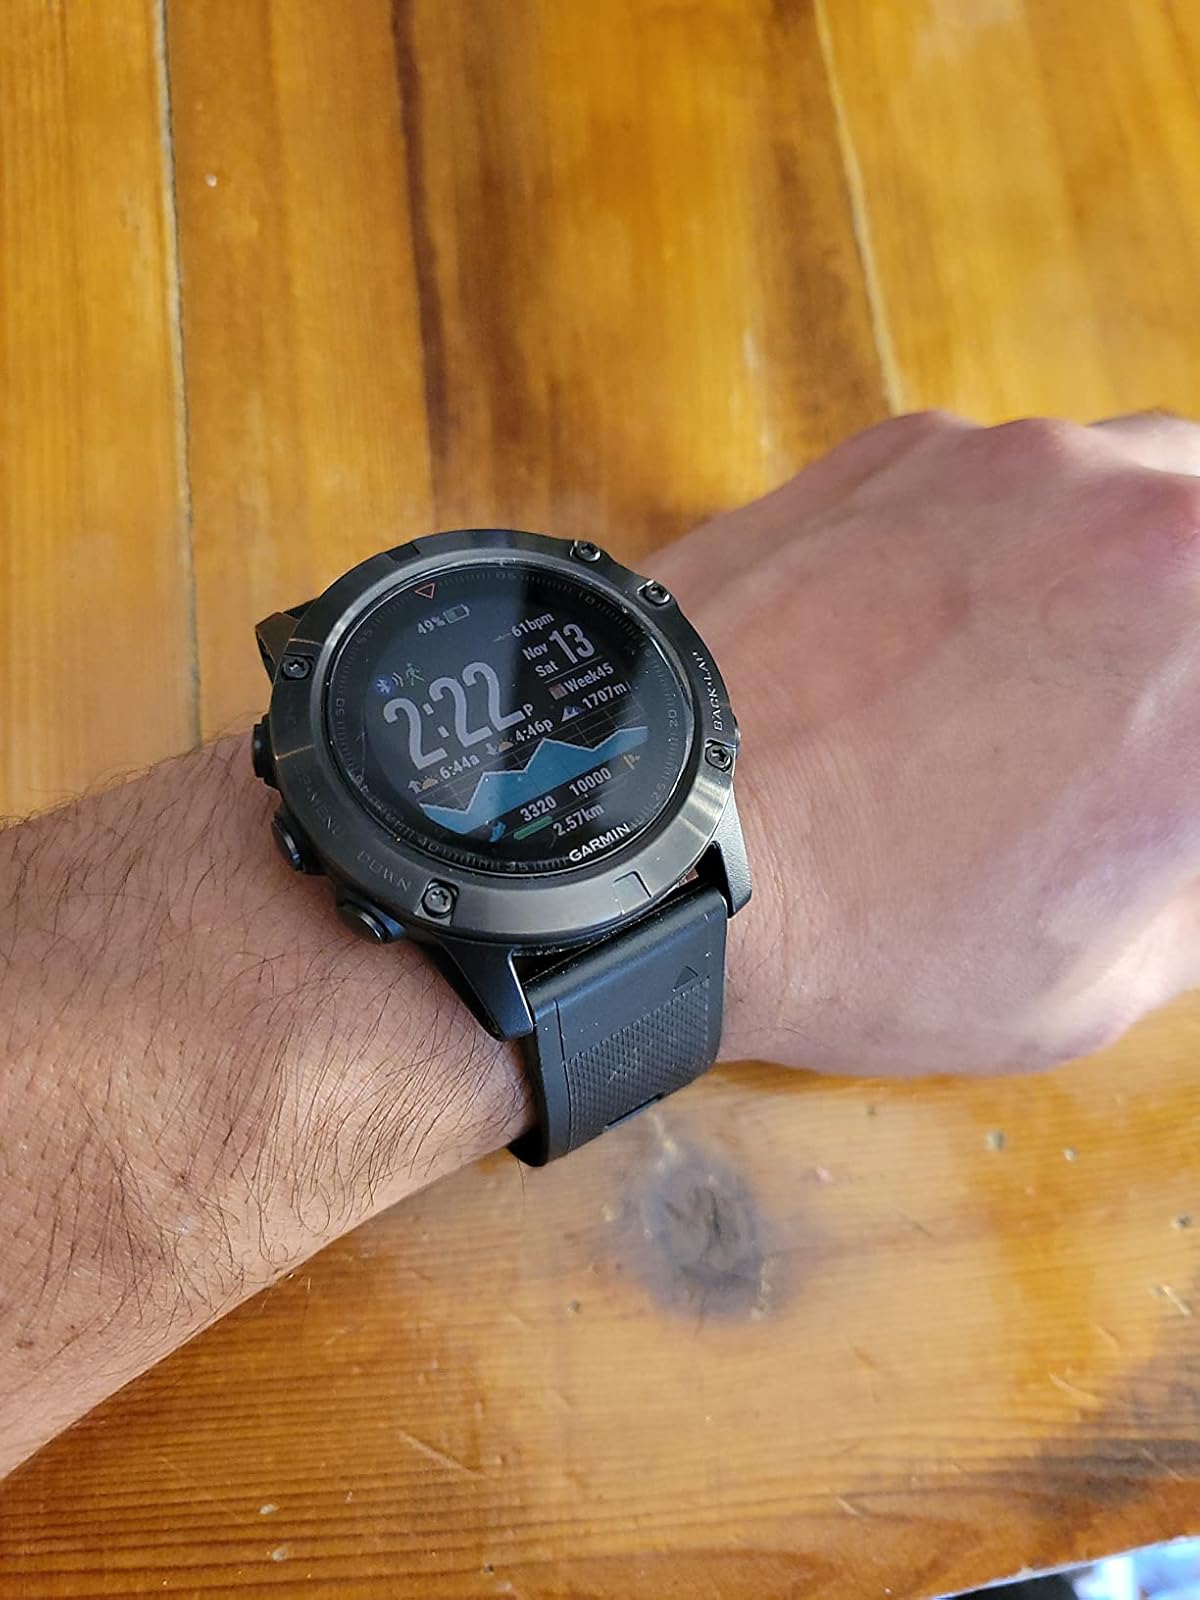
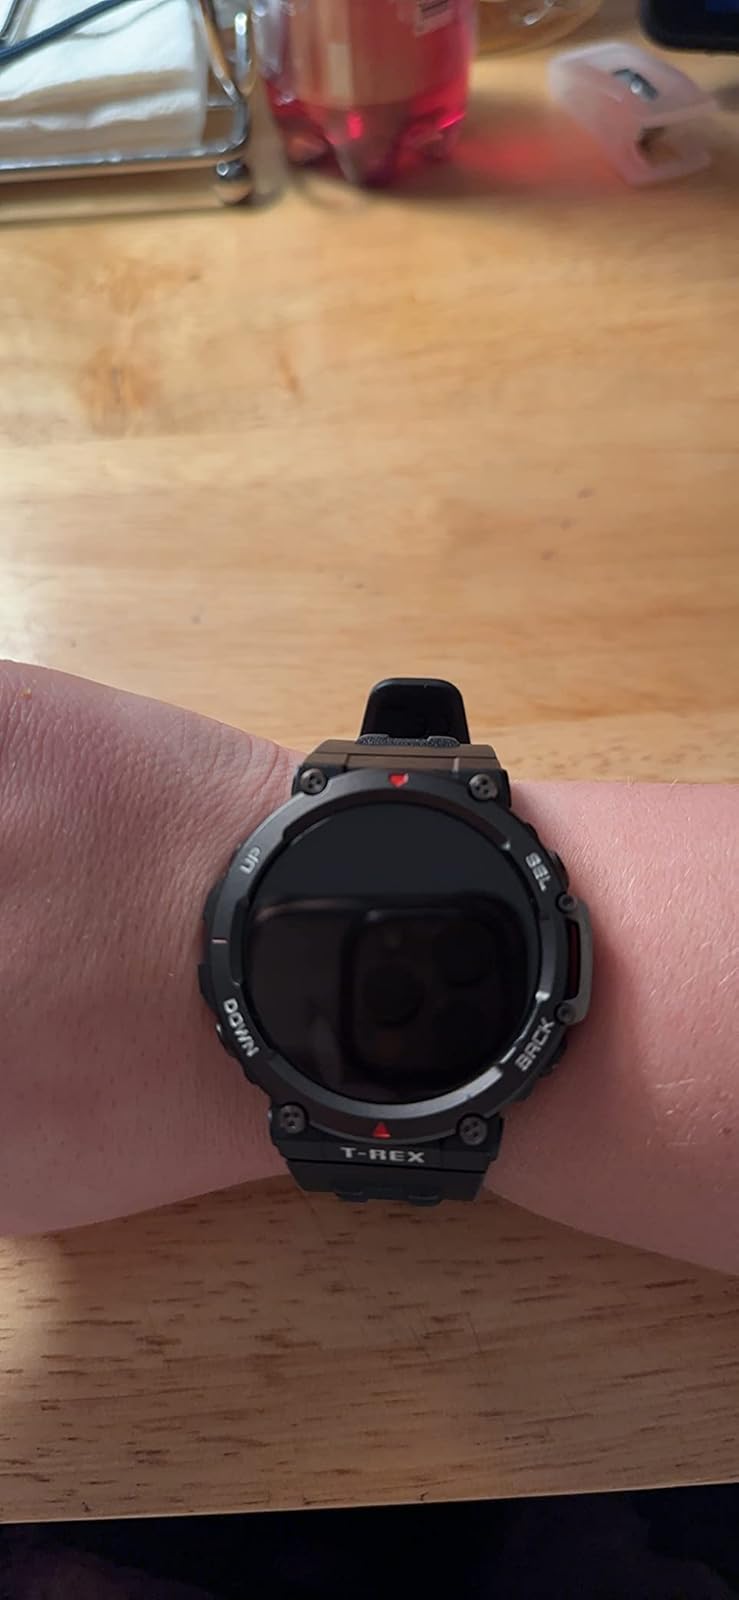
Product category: smartwatch
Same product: no